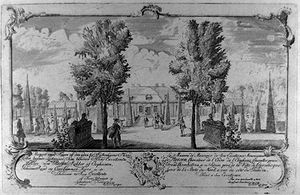
Blågård
Bartholomæus Rocque: Prospekt af Blaagaard, ca. 1745
Blågård var oprindelig et landsted uden for Peblingesøen på Nørrebro, efter hvilken nuværende Blågårdsgade og Blågårds Plads har navn. Det har også givet navn til Blaagaard Seminarium fra 1791 og det nye Blaagaard Seminarium fra 1859.